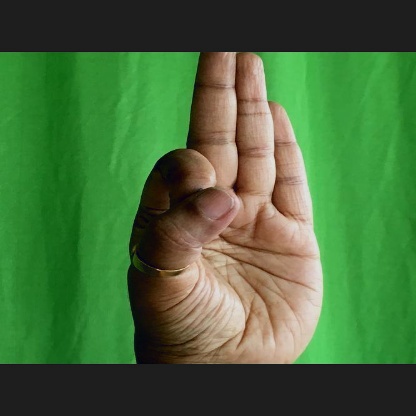
Mudra: Aralam